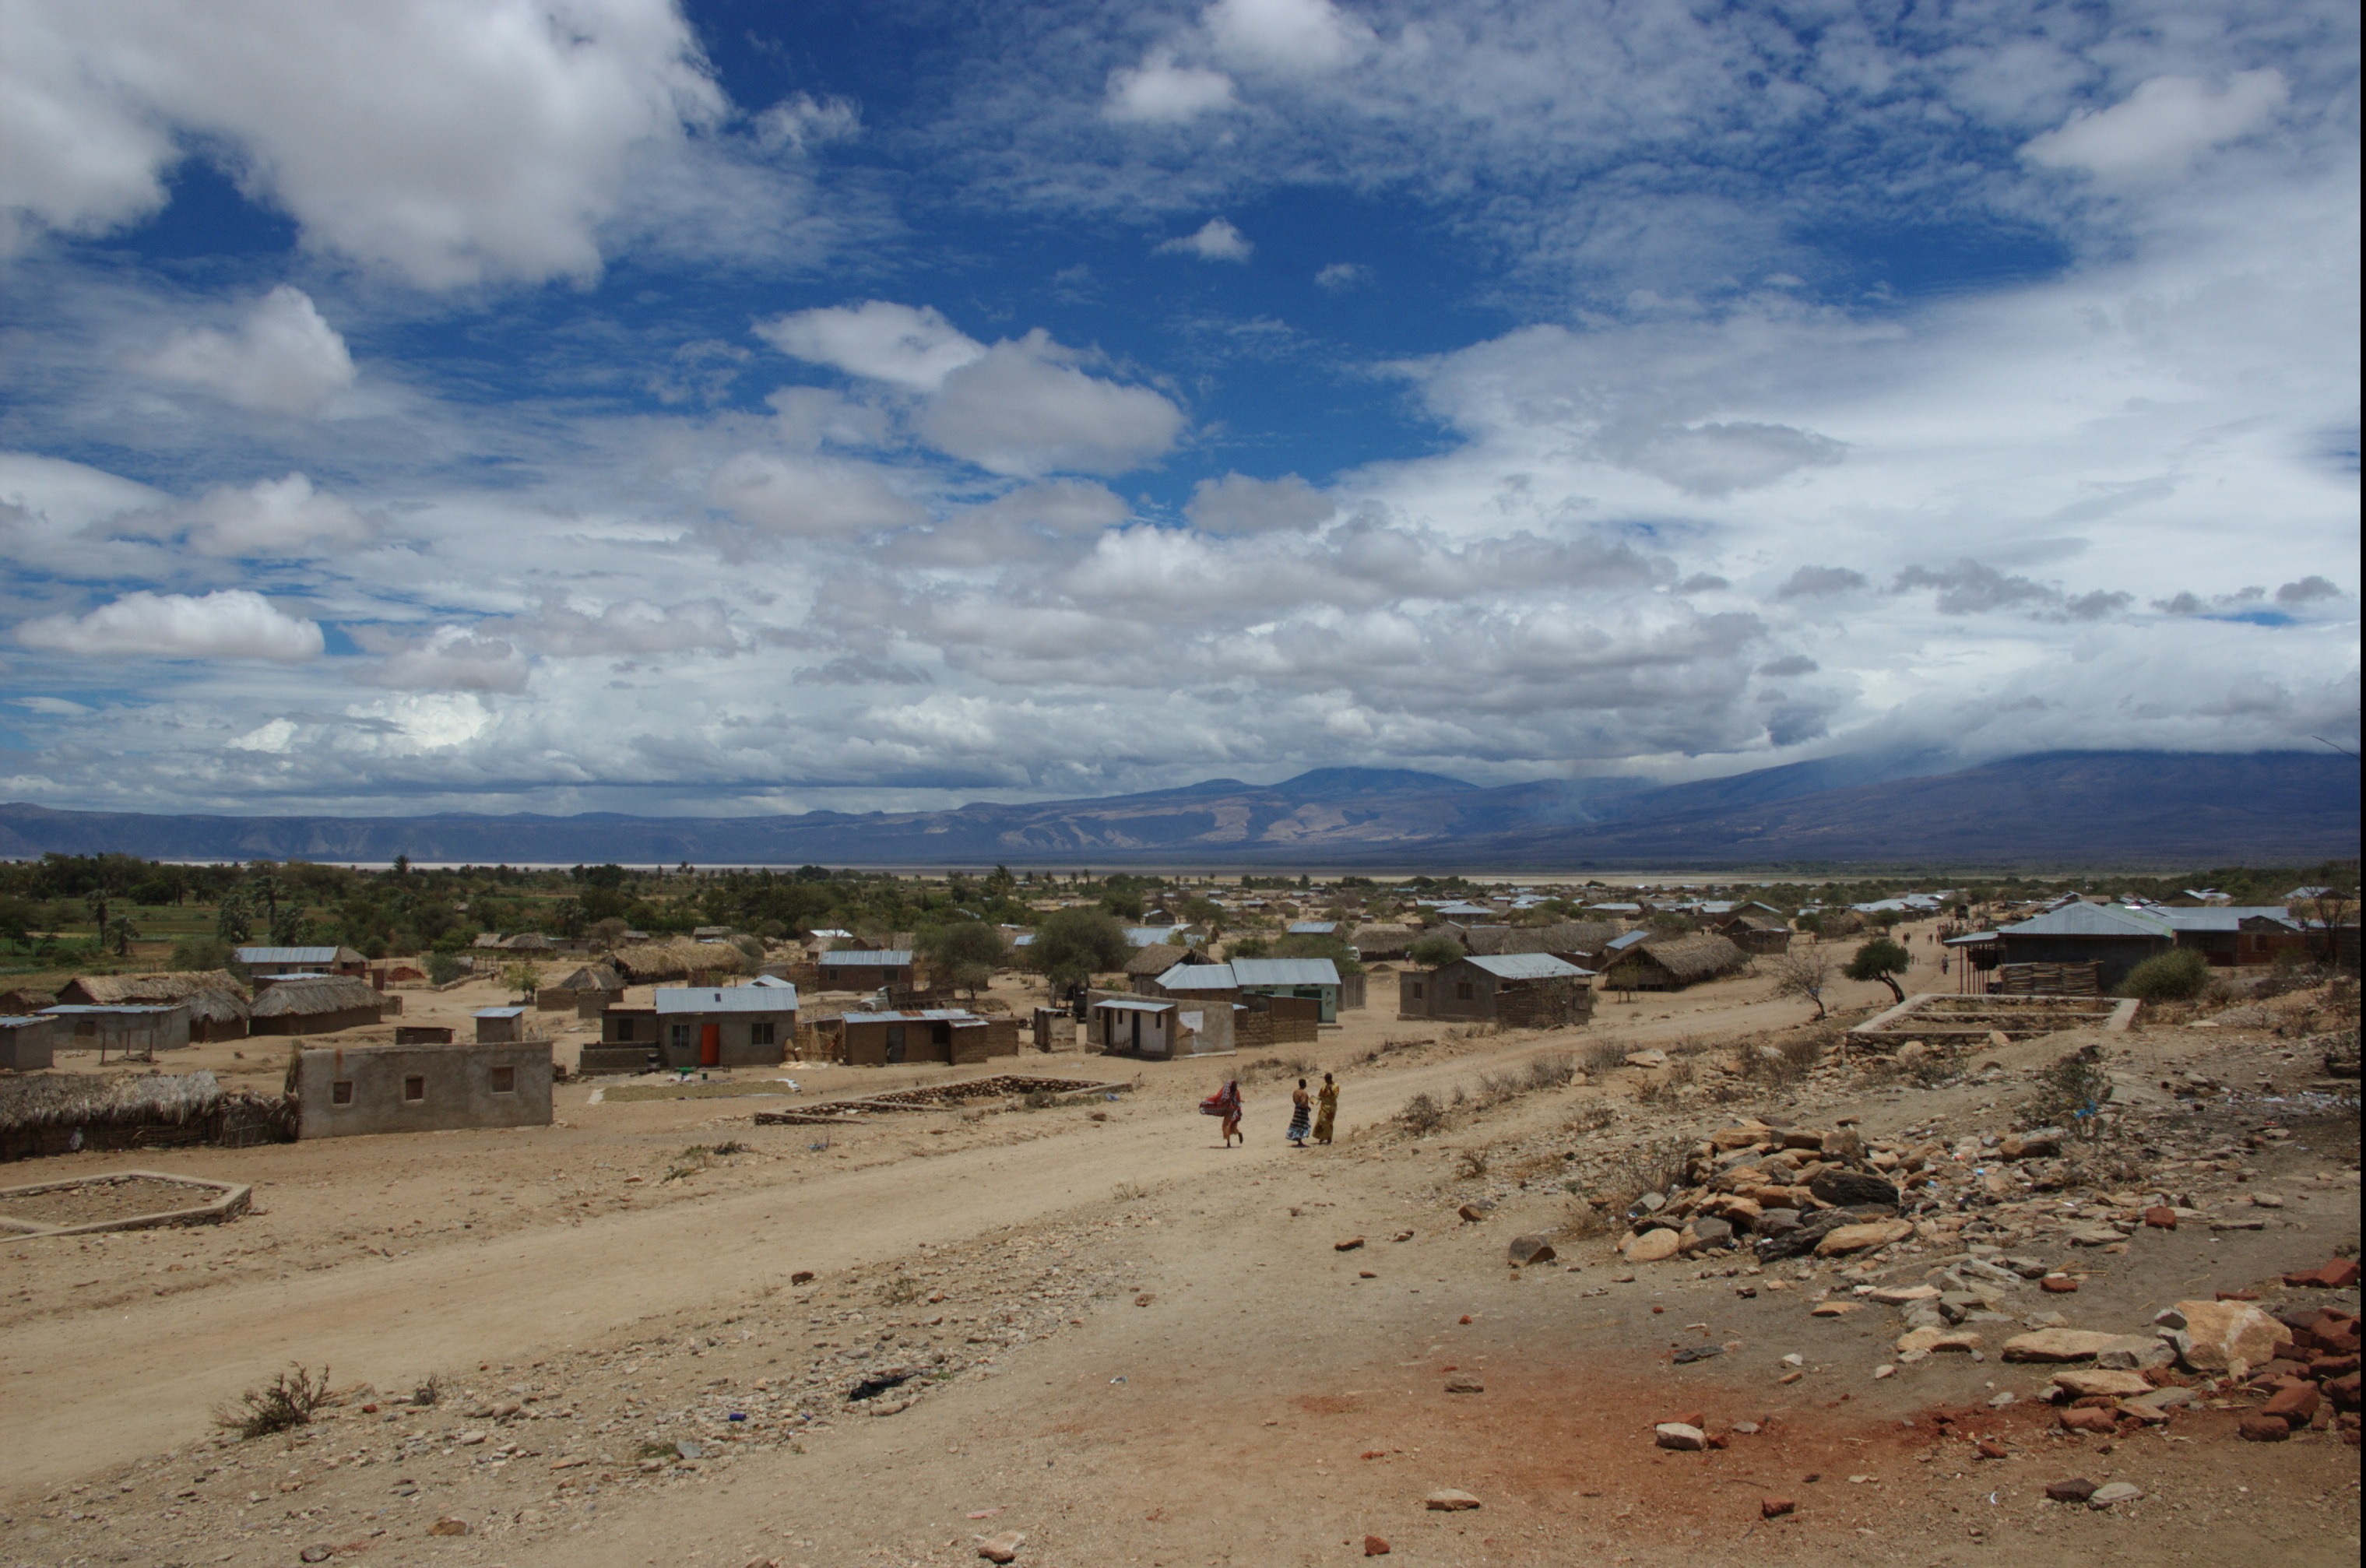
beach, landscape, sea, coast, sand, horizon, cloud, sky, shore, plateau, small town, natural environment, mangolacs ni, the dried up lake eyasi, north tanzania